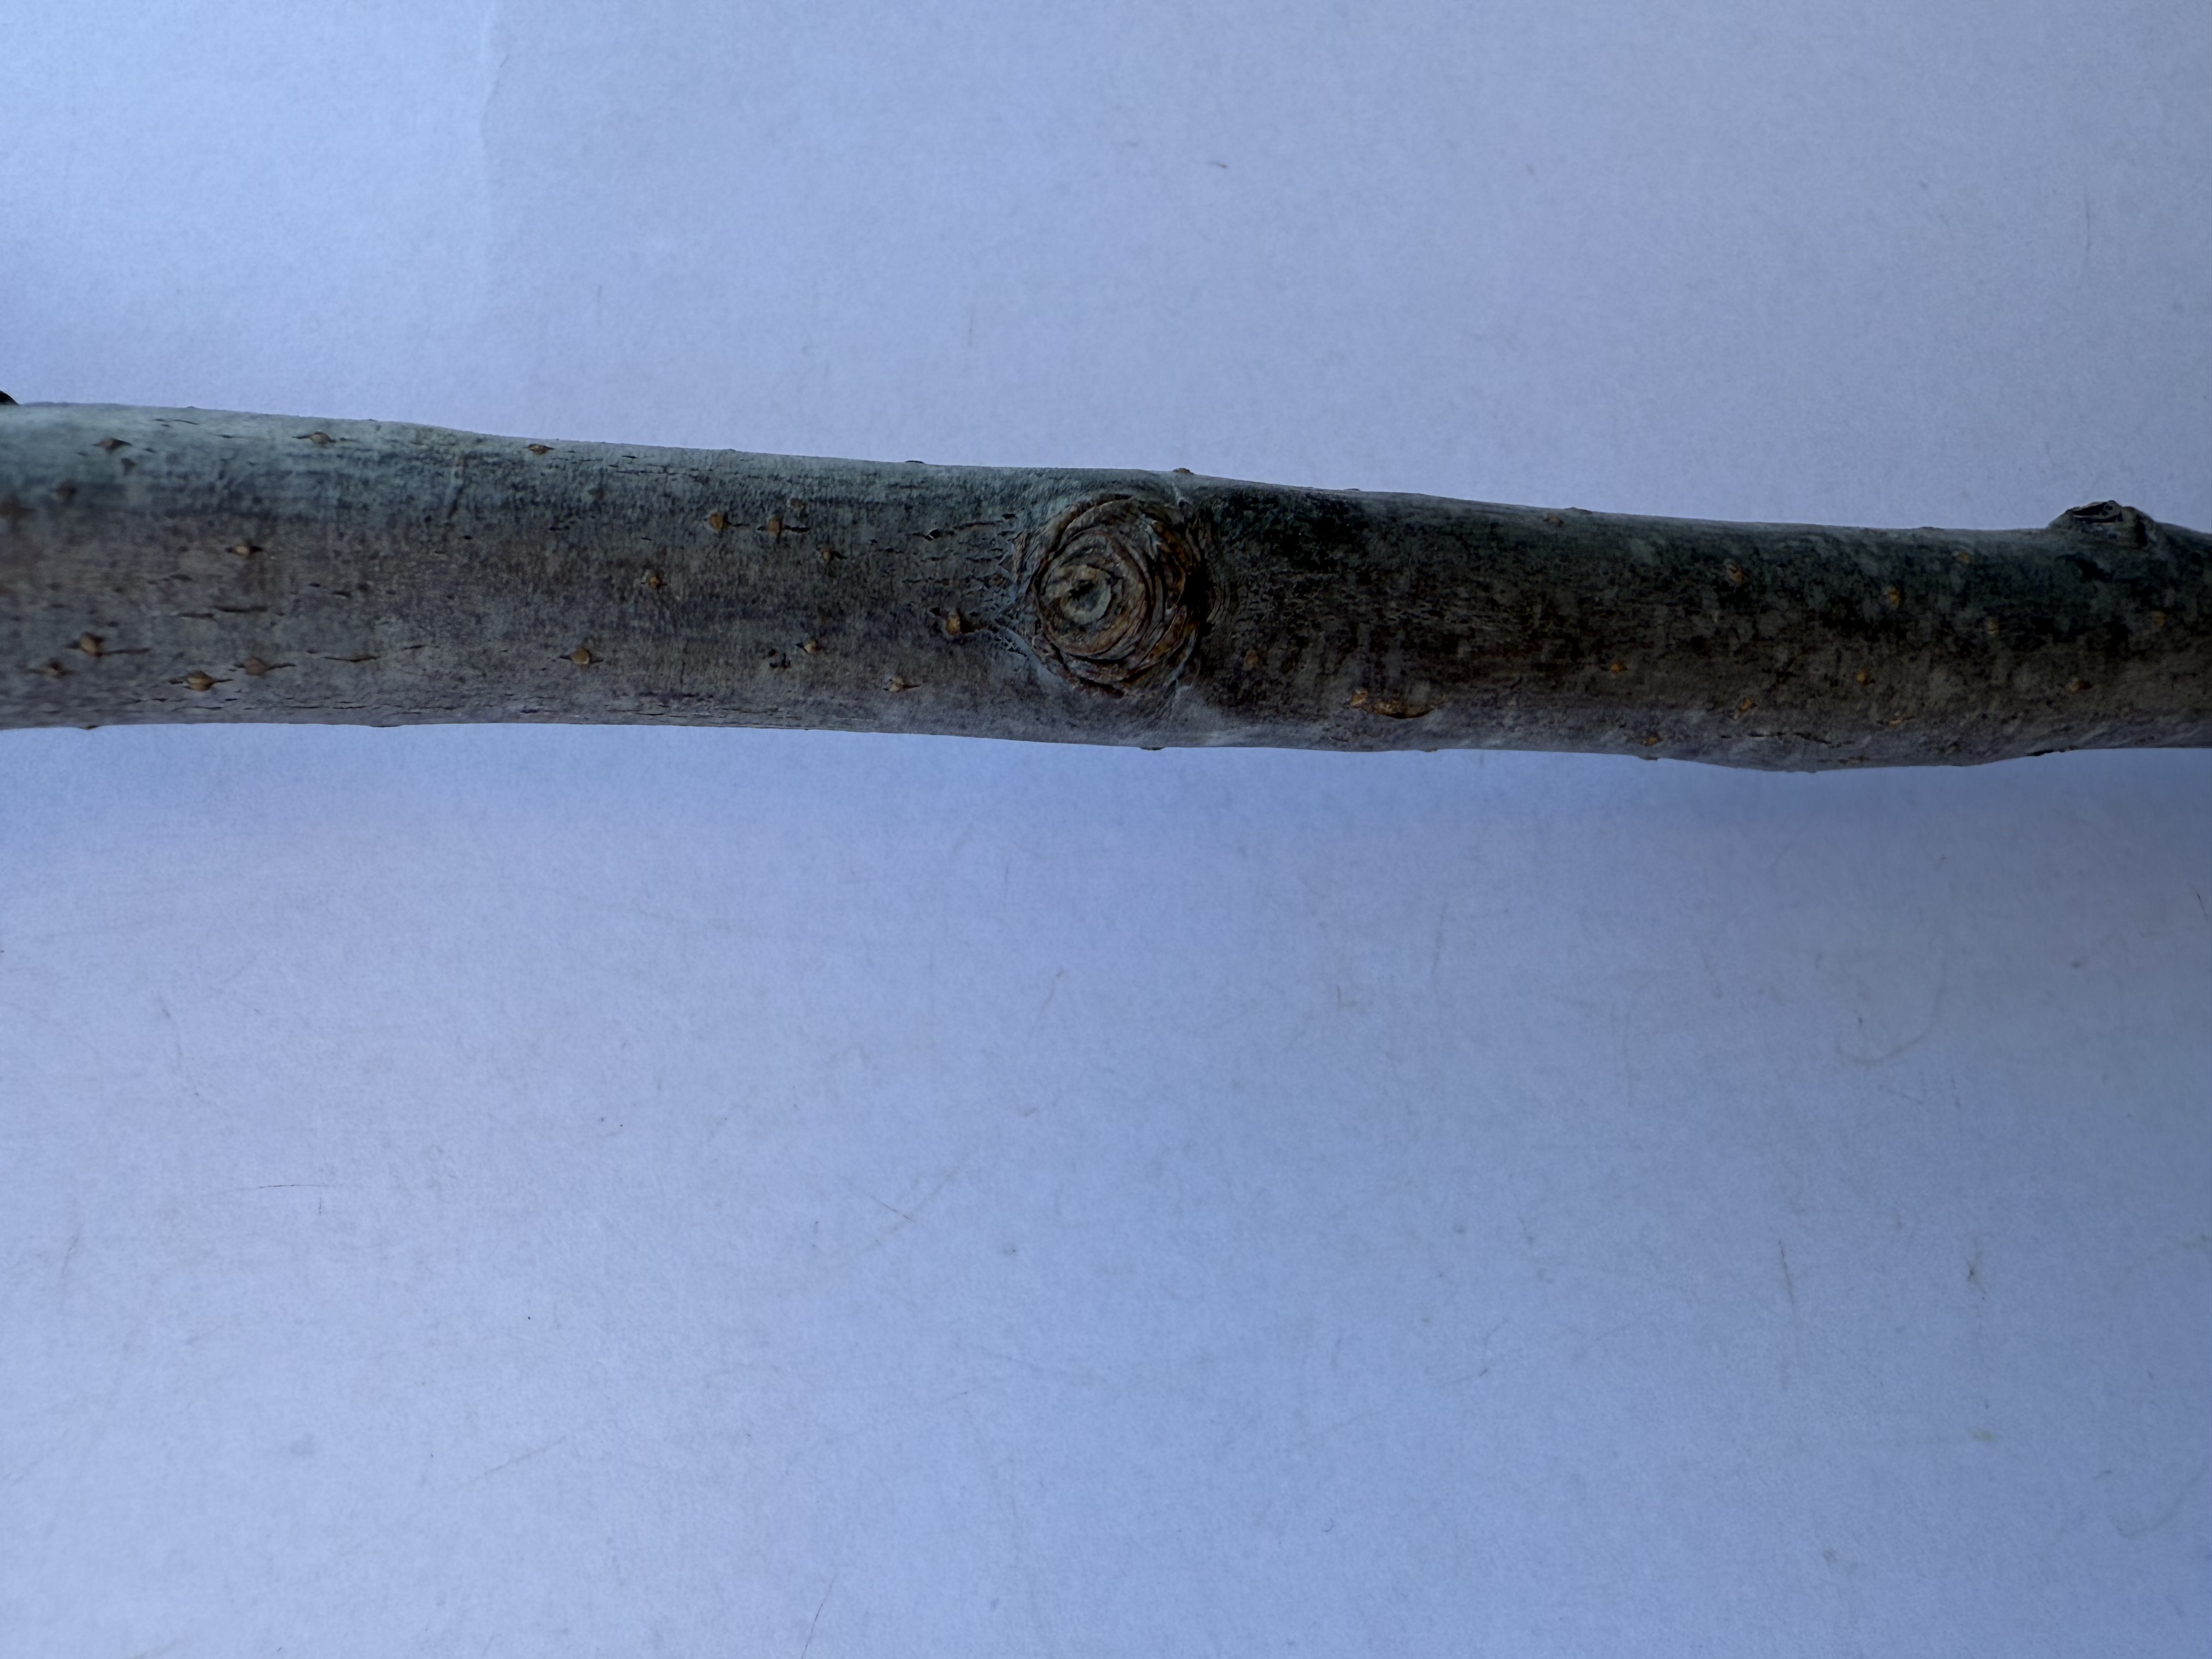
Variety: Fuji Apple